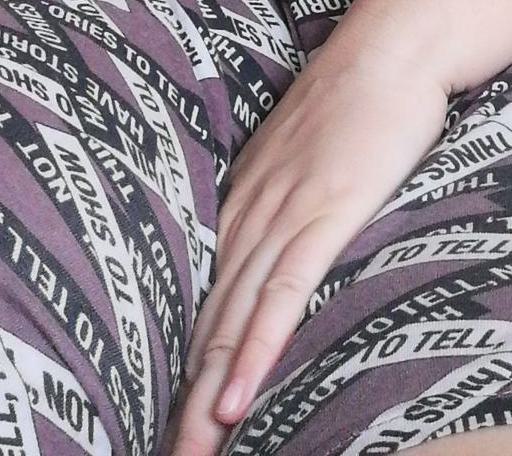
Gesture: no_gesture